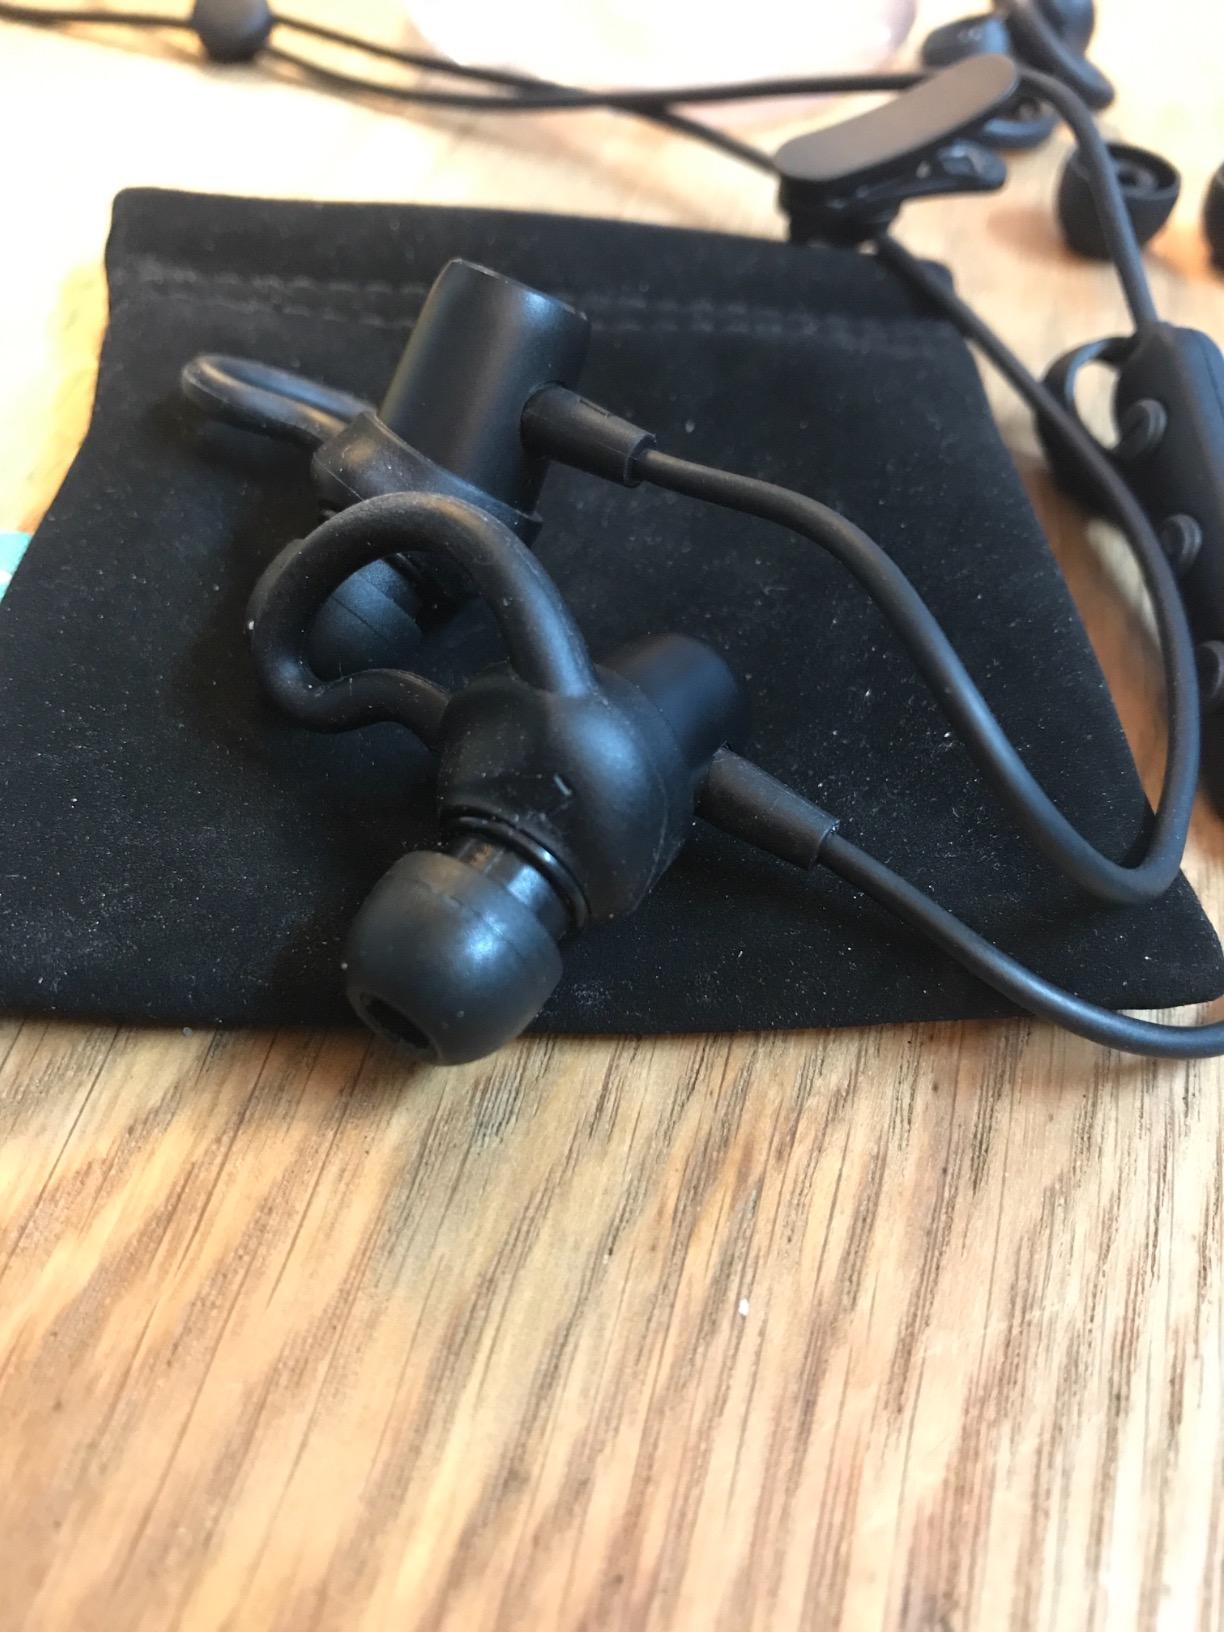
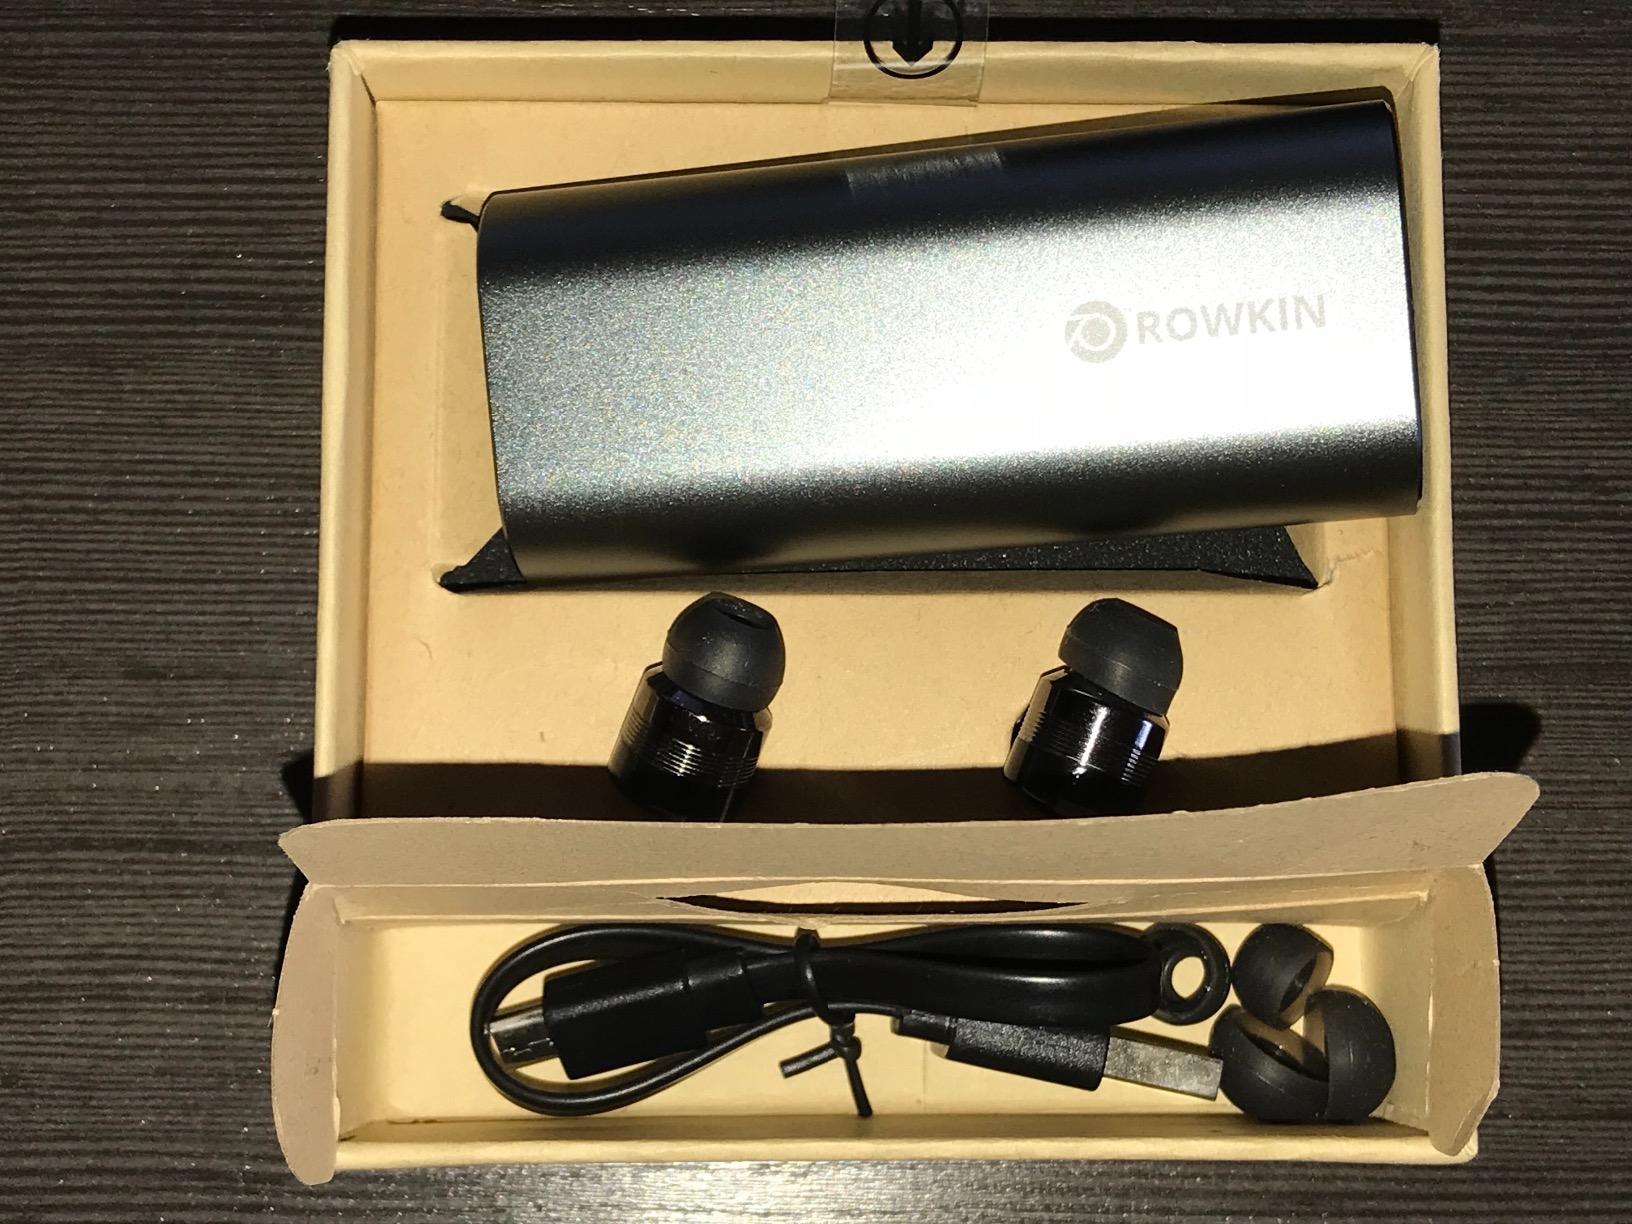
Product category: headphones
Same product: no